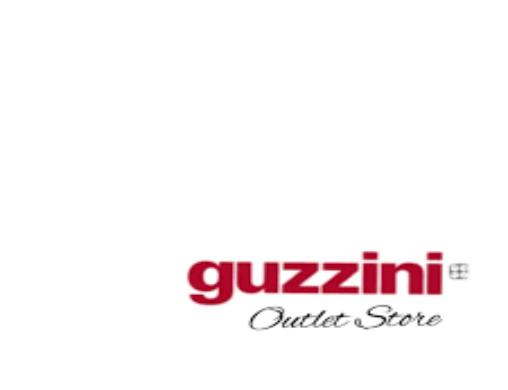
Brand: GUZZINI
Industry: Necessities